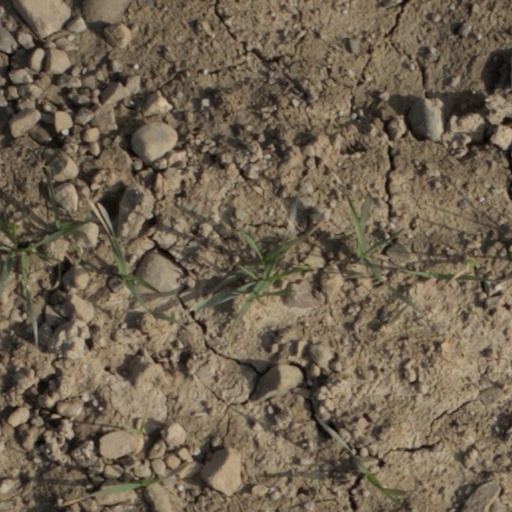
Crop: wheat